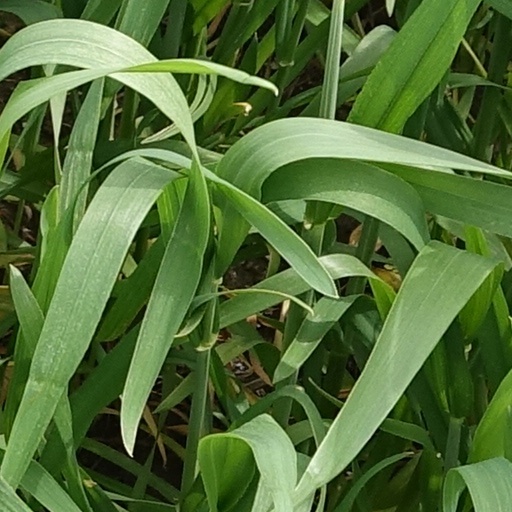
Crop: wheat